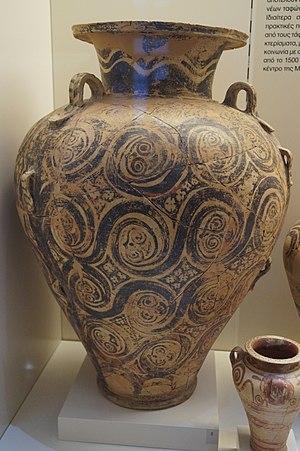
Le musée archéologique de Nauplie est un musée consacré à la préhistoire et à l'archéologie de l'Argolide, depuis le Paléolithique jusqu'à l'époque romaine. Il est situé à Nauplie, dans le Péloponnèse, en Grèce.